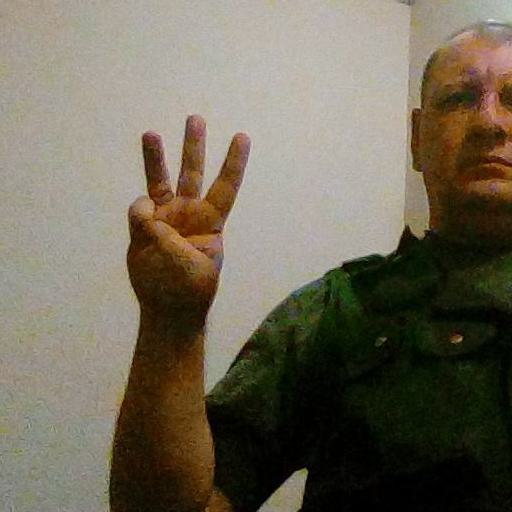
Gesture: three